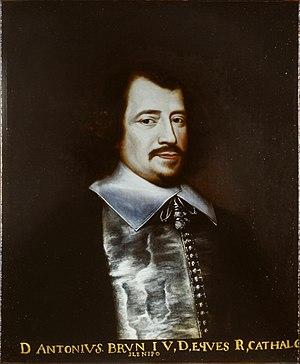
Antoine Brun, seigneur d'Aspremont est un parlementaire, diplomate et pamphlétaire comtois au service de la couronne d'Espagne. Né à Dole le 29 juin 1599, il est mort le 2 janvier 1654 à La Haye.